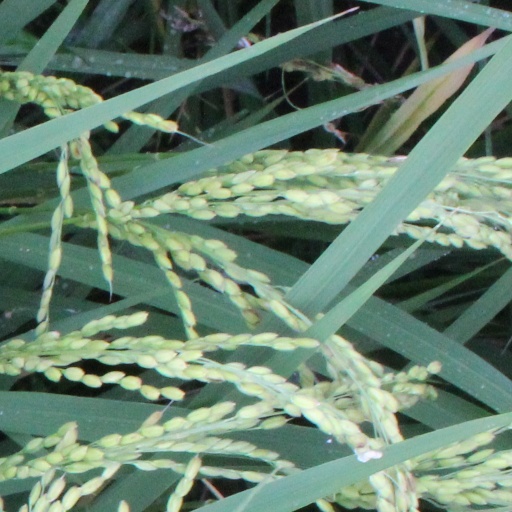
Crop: rice